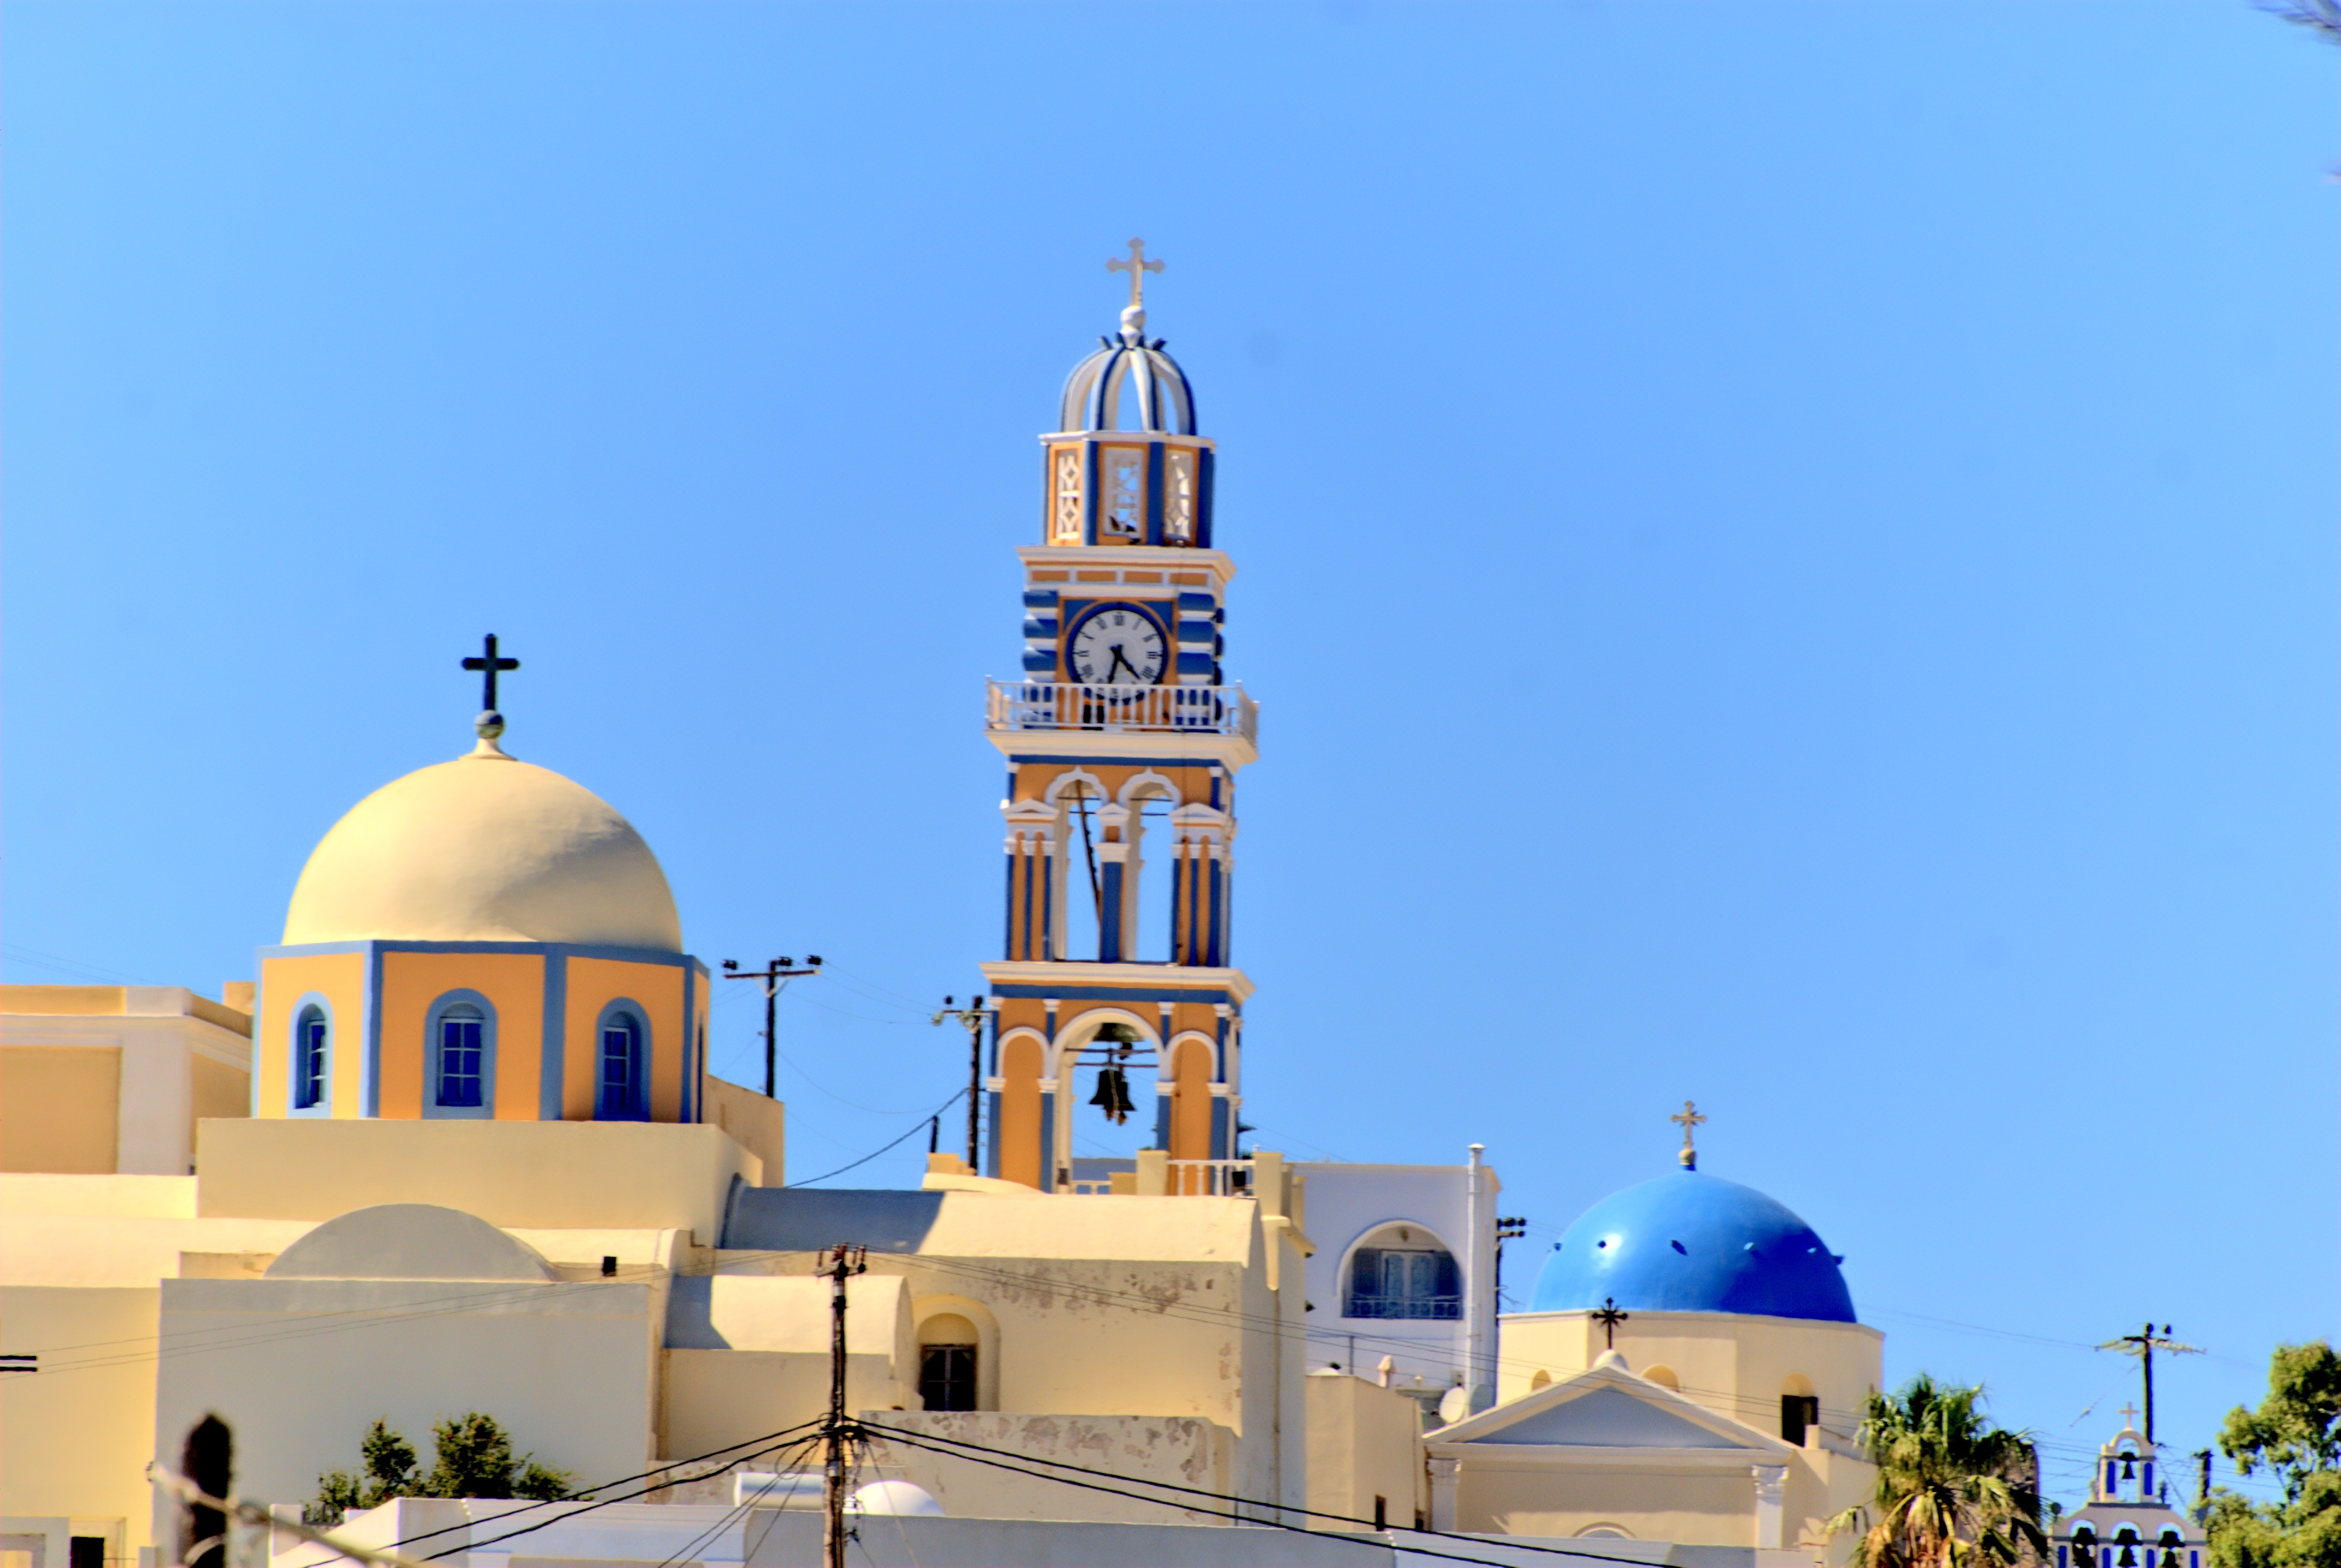
beach, landscape, sea, water, nature, building, summer, tower, holiday, landmark, church, cathedral, place of worship, bell tower, santorini, holidays, steeple, greece, mosque, dome, the sun, the coast